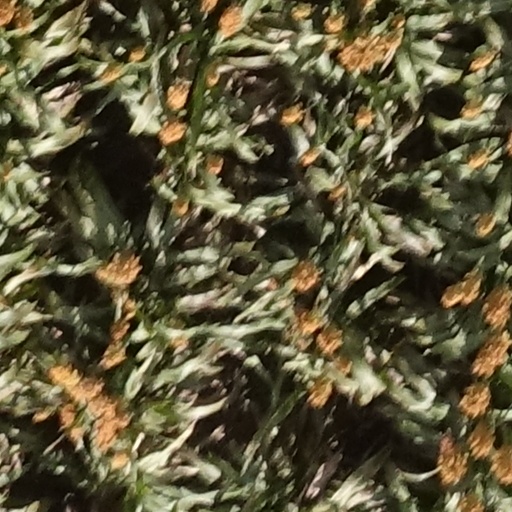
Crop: sorghum